Sitges

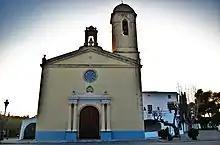
Sanctuary of Our Lady of Vinyet (18th century), patroness of Sitges.

Due to the wave of artists settling in the town in the wake of Santiago Rusiñol, who established his studio (nowadays Museu del Cau Ferrat) wealthy families from Barcelona built summer residences in Sitges, especially in the garden city known as Terramar. Sitges acquired an international reputation and attracted celebrities. American businessman, art collector, and philanthropist Charles Deering held an important art collection in Sitges between 1910 and 1921, where he built the impressive "Palau Maricel" (Maricel Palace). Intellectuals like G. K. Chesterton, who visited the town in 1926 and 1935, or the German boxer Max Schmelling, who trained for his match against Paulino Uzcudun in Terramar Hotel in 1934.